Human uses of birds

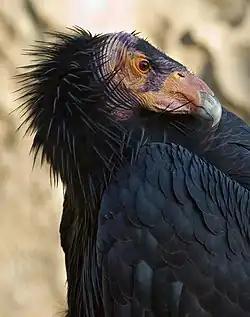
The California condor once numbered only 22 birds, but conservation measures have raised that to over 300 today.

More recently, birds have appeared in books illustrated by some exceptional artists, producing images that were accurate and beautiful, and that made use of the latest available printing techniques. The wood engraver Thomas Bewick's 1797–1804 "A History of British Birds" brought affordable illustrations to the public for the first time, and the book formed in effect the first field guide to birds, while John James Audubon's enormous and impressive images of birds in his 1827–1838 "Birds of America" are among the most admired by art critics and by collectors: early editions fetch among the highest prices paid for any printed books. The ornithologist John Gould's bird illustrations, in books such as "A Century of Birds hitherto unfigured from the Himalaya Mountains" (1830–1833) with 80 plates, and his 7-volume "The Birds of Australia" (1840–1848) with 600 plates, related directly to his research, were both beautiful and scientifically useful.